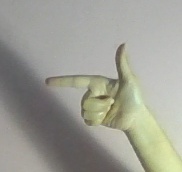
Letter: yaa